2011 Montreal Museum of Fine Arts theft

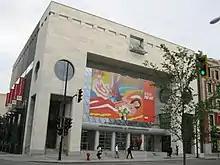
An almost cubical modernist building several stories high faced in smooth stone, with a recessed entrance on the ground level and circular windows above, seen at an angle from across the street. A large poster in front advertises a pop-art exhibit

The museum did not publicly disclose the thefts until January 2012 in order to avoid compromising the investigation. When it did inform the news media, it released a description of the suspect and offered rewards for both the thief's identity and the safe return of the missing items. It put their combined value at $1.3 million, most of which was accounted for by the older, Achaemenid piece, with the Roman head valued at a mere $40,000.